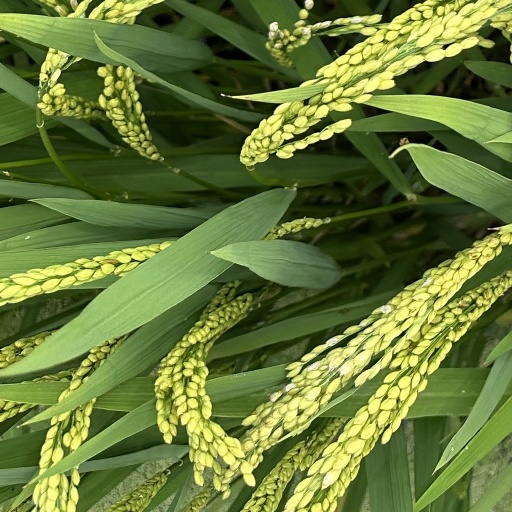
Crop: rice